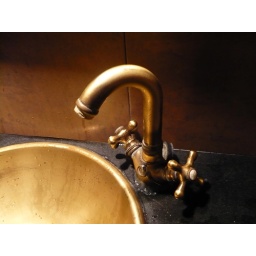
in the bathroom of a random bar in Barcelona